Death of Frederick John White

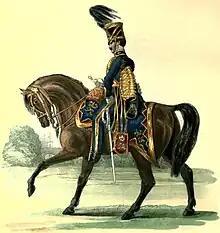
A private of the 7th Hussars 1842

Flagellation, referred to as flogging in the British military, was a form of corporal punishment inflicted by means of whipping the back of the prisoner. Flogging was authorised in the British Army by the Mutiny Act 1689 and by the 18th century was in common use, with sentences of up to 1,000 lashes not being unusual. In higher sentences the punishment was carried out in stages with the victim being given periods of rest in between to allow the skin to heal. Deaths from floggings were not unknown, though were more common in foreign postings, such as to British India, than on home service. When deaths occurred the cause was usually attributed to fever or disease rather than from the punishment.